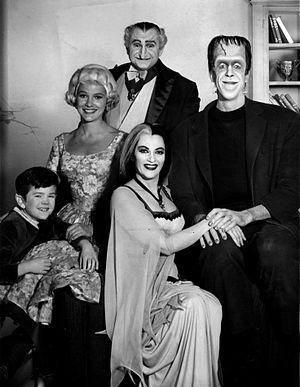
Les Monstres est une série télévisée américaine en 70 épisodes de 25 minutes, créée par Joe Connelly et Bob Mosher et diffusée entre le 24 septembre 1964 et le 12 mai 1966 sur le réseau CBS.